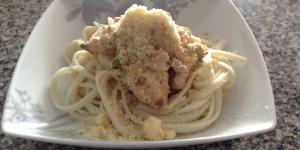
spaghetti con pollo en salsa de verdeo